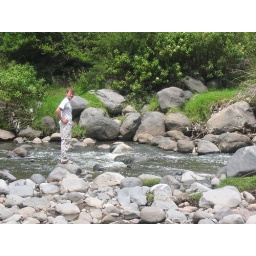
the river near my house